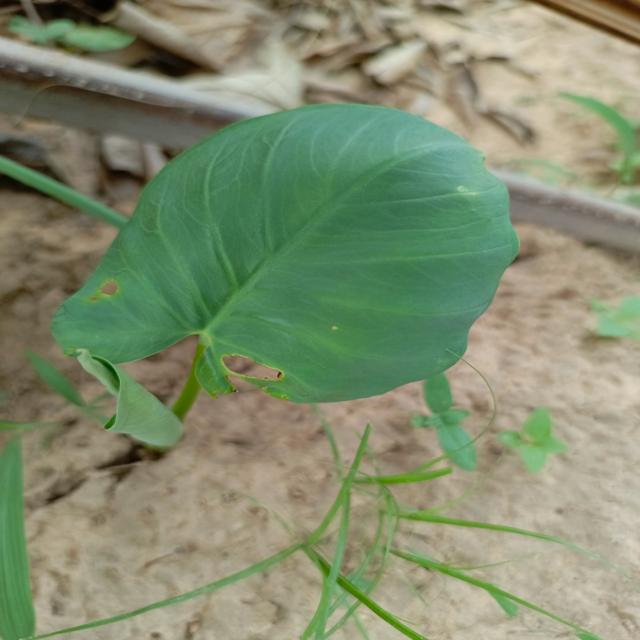
Label: Early_Blight